Actinin

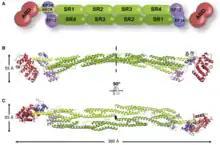
alpha-actinin-2 structure in closed conformation

It has a N-terminus which all members of the superfamily have. This is made up of two consecutive calponin homology (CH) where spectrin repeats comes right after it. This allows for the length and flexibility of the actin binding protein to be decided. The actin-filament cross-links involve alpha-actinin, which is a functional anti-parallel dimer. It consists of an actin binding domain (ABD) connected to four spectrin repeats forming the central rod through a flexible neck region. These repeats are 122 amino acid repeats. This is then followed by a C-terminal calmodulin (CaM)-like domain which contain two EF-hand calcium binding motifs. This forms the binding site at each end of the protein which results in a rod-shaped molecule and with bundles of actin filaments. The rod shaped appearance is due to the SR region having a cylindrical shape. At each end there is the functional domain (ABD and CaM). The binding of calcium is only present in ACTN1 and ACTN4, while ACTN2 and ACTN3 have lost the ability to bind calcium.